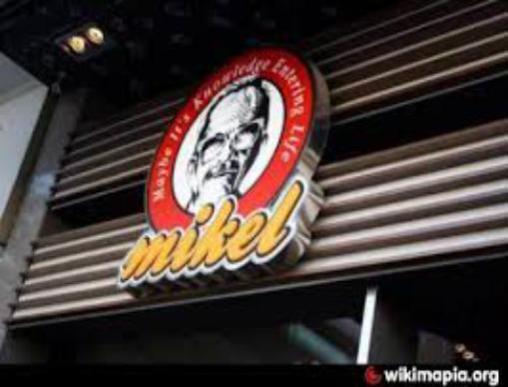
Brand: mikel coffee company
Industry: Food